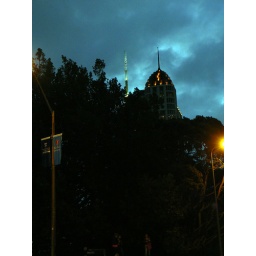
well along into twilight. Shot last Friday night. That's the sky tower in the distance.